Benjamin Walker (actor)

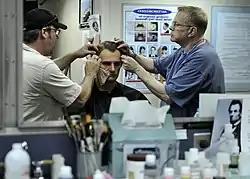
Walker getting into character as Abraham Lincoln in 2012

Walker starred in the short film "All Saint's Day" (2007), which was the Savannah College of Art and Design winner for the narrative short category. In 2009, he appeared in the independent films "Coach" and "The War Boys". In 2010, Walker was cast as Hank McCoy/Beast in "", but dropped out of the role to star in the Broadway musical "Bloody Bloody Andrew Jackson". It was announced in January 2011 that Walker would star as Abraham Lincoln in the of "Abraham Lincoln, Vampire Hunter". The film was released in June 2012. Walker told "Rolling Stone" magazine that he read a number of biographies on Lincoln to prepare for the role. He was cast as Archangel Michael in the film adaptation of "Paradise Lost", but production was cancelled in 2012. He starred as Kevin Connolly in the 2013 film "Muhammad Ali's Greatest Fight".